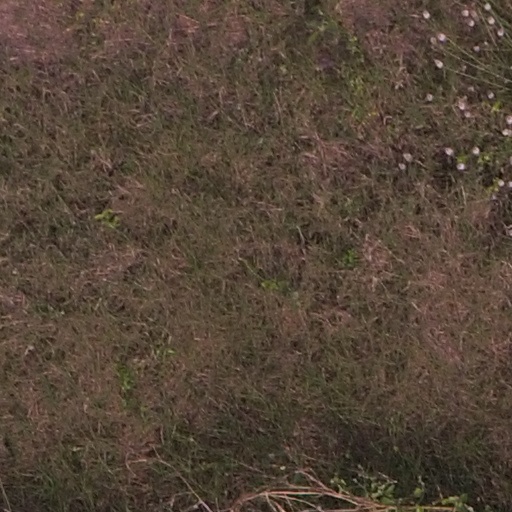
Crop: maize; corn